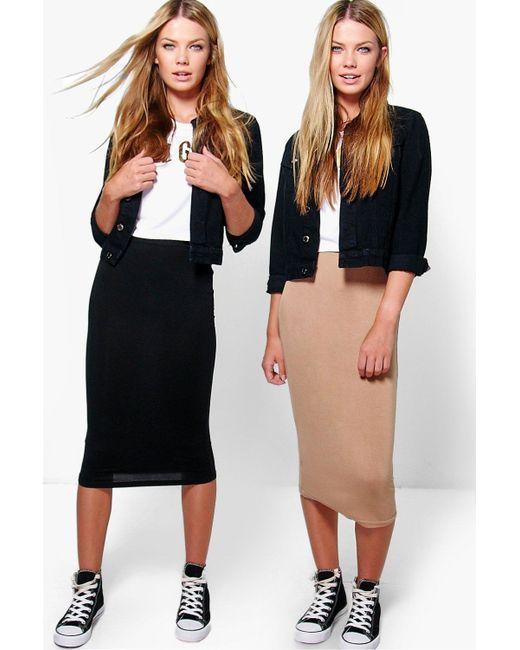
SheIn Eleganter, einfarbiger, dehnbarer Rippstrick-Midi für Damen